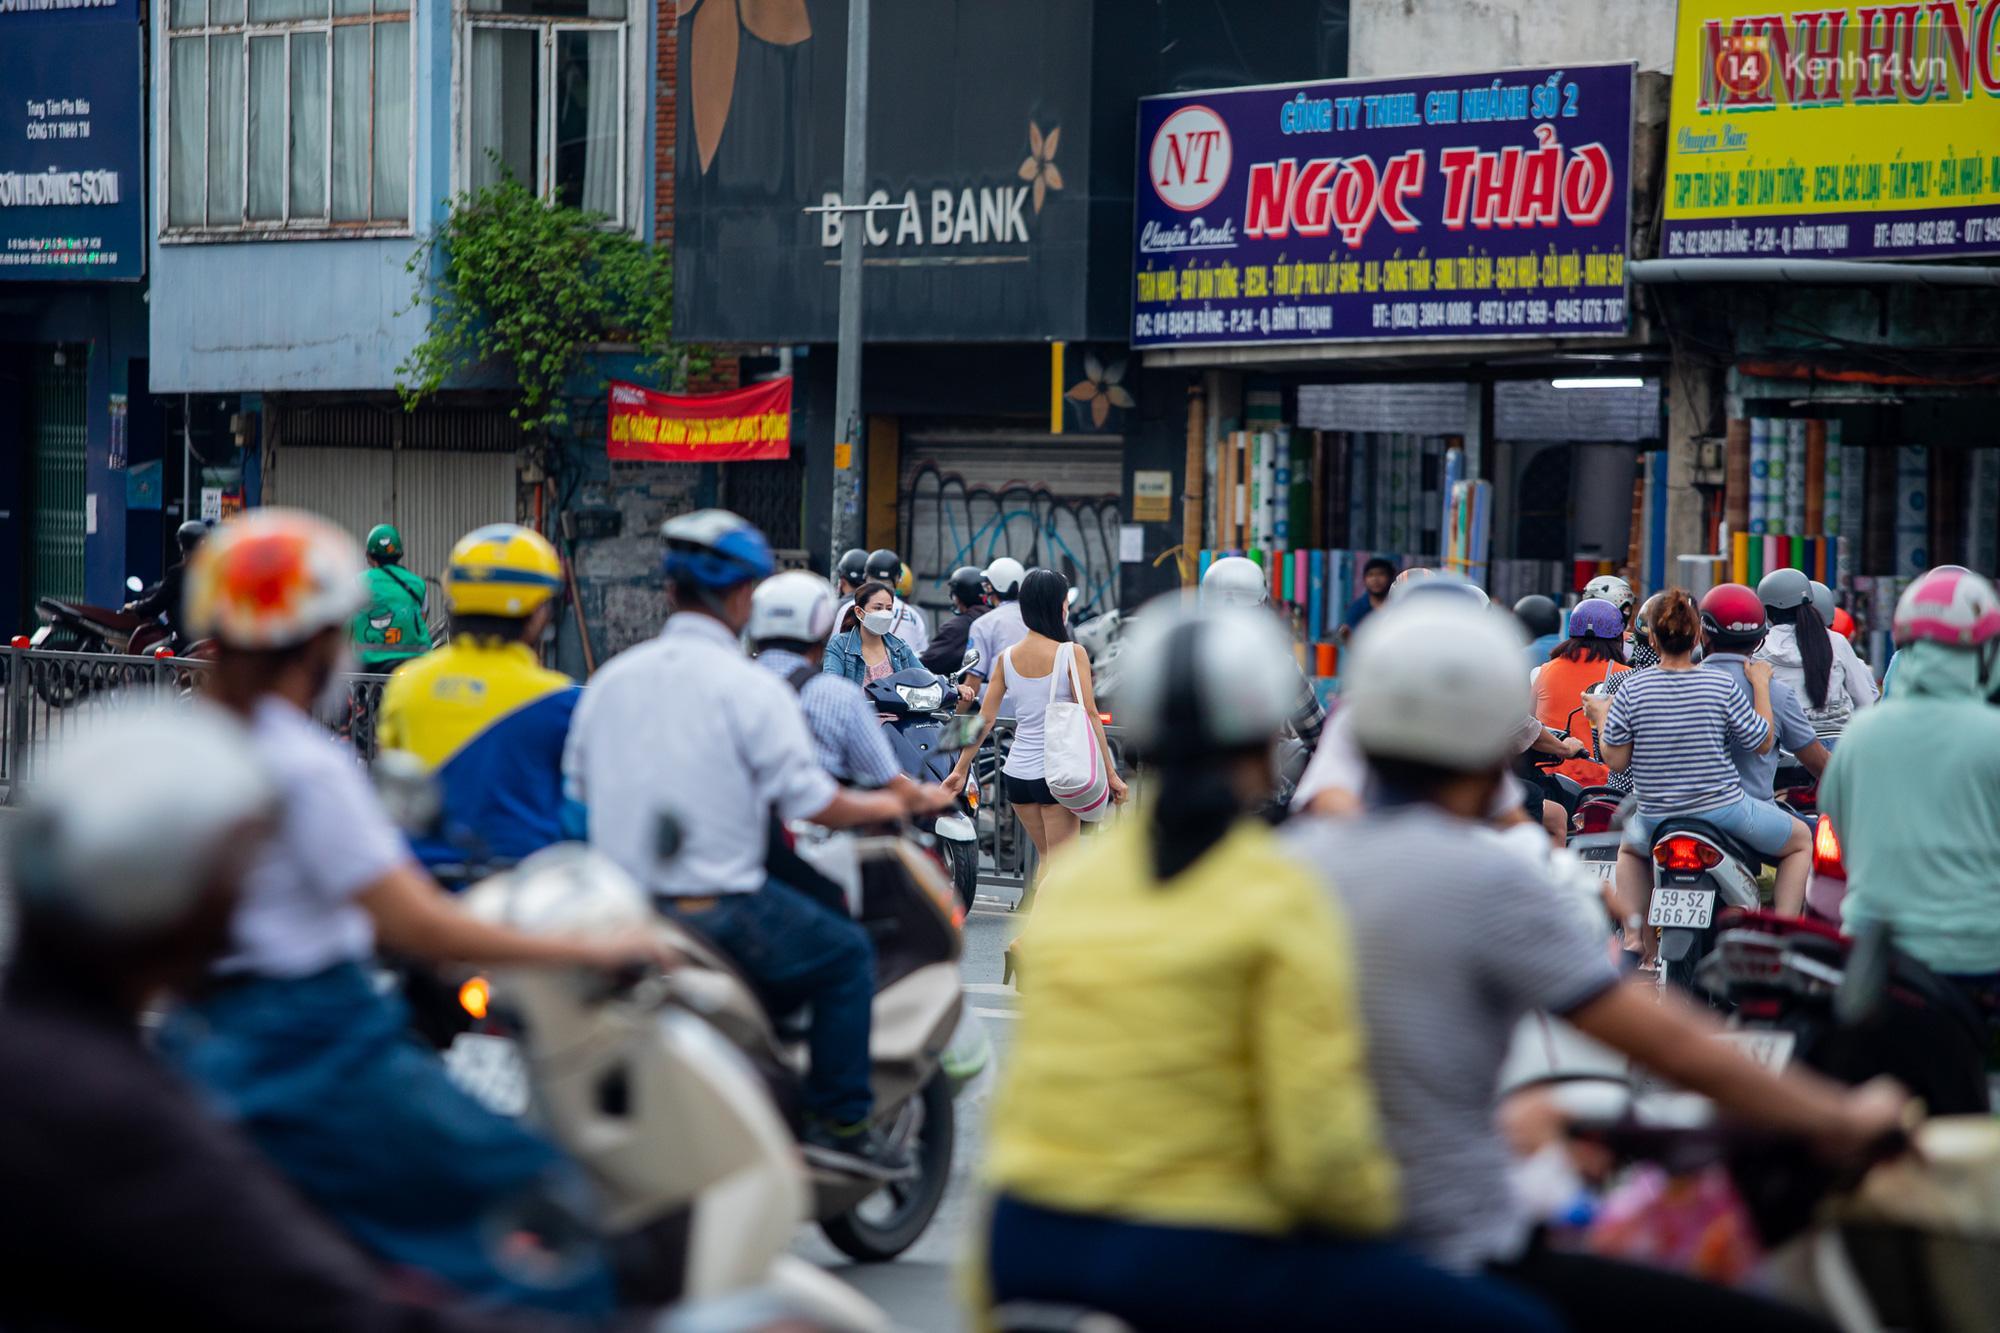
có nhiều người đang tham gia giao thông ở trên đường